Seven (Jung Kook song)

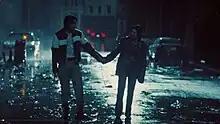
Jungkook and Han holding hands in the aftermath of their chaotic relationship depicted throughout the music video.

The video opens with Jungkook and Han arguing at a restaurant on Monday, during which an earthquake causes a chandelier to crash down from the ceiling onto a table and the walls to explode. On Tuesday, he serenades her while hanging off the window of a train she is on then walks atop the train, following her as she switches cars. On Wednesday, Jungkook tries to capture Han's attention at a flooding laundromat, to which she responds angrily. On Thursday, he is hit by a car while attempting to give her flowers. On Friday, Jungkook follows her during a rainstorm, which culminates with him being blown away by the wind. Latto appears during Jungkook's funeral on Saturday and performs her verse atop his coffin at one point before he suddenly resurrects and greets Han. On Sunday, Jungkook sings to her while on a suspended platform. At the end of the video, which returns to the rainstorm on Friday, Han eventually reaches for Jungkook's hand and the two walk away together in the rain.